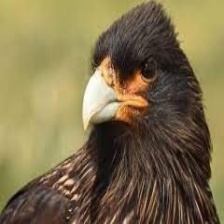
Species: STRIATED CARACARA
Scientific name: PHALCOBOENUS AUSTRALIS